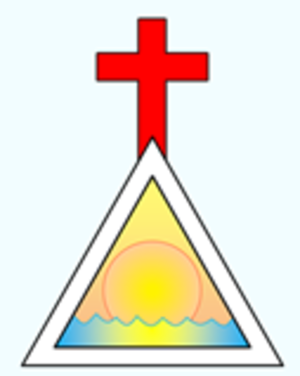
The Hermetic Order of the Golden Dawn in the Outer est une ancienne société secrète britannique fondée à Londres par William Wynn Westcott en 1888, avant de se disloquer, de 1900 à 1905, à la suite de conflits internes. S’inscrivant dans la mouvance occultiste propre au dernier tiers du XIXᵉ siècle, la « Golden Dawn » se présentait comme une école consacrée à l’étude des sciences occultes, à leur systématisation, leur organisation et à leur enseignement.